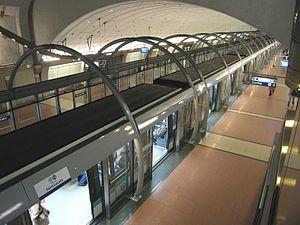
Cet article tente de recenser les principales œuvres d'art public situées dans le 1ᵉʳ arrondissement de Paris, en France.
Le métro de Paris comporte 302 stations et 383 points d'arrêts, depuis le 23 mars 2013. Chacune de ces stations doit assurer l'accueil des voyageurs dans les meilleures conditions. C'est dans ce but que plusieurs générations d'architectes ont œuvré dans le métro parisien.
La ligne 14 du métro de Paris est l'une des seize lignes du réseau métropolitain de Paris. Elle relie la station Saint-Lazare à la station Olympiades en traversant le centre de Paris selon une diagonale nord-ouest / sud-est. La ligne est également connue sous son nom de projet : Meteor, rétroacronyme de « MÉTro Est-Ouest Rapide ».